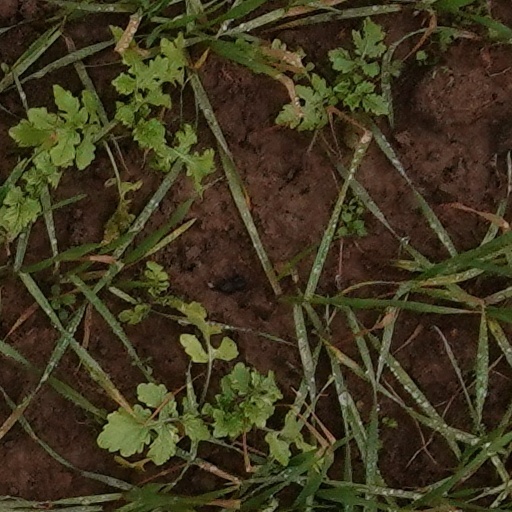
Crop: wheat